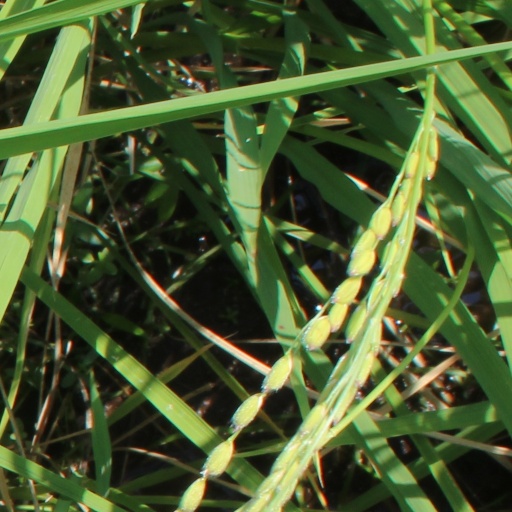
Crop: rice